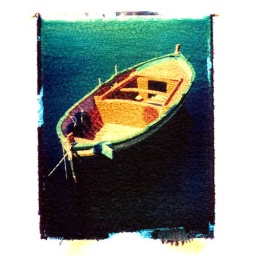
Polaroid transfer on to watercolor paper of a boat in the harbor of Syracusa, Sicily. Spring 1999.